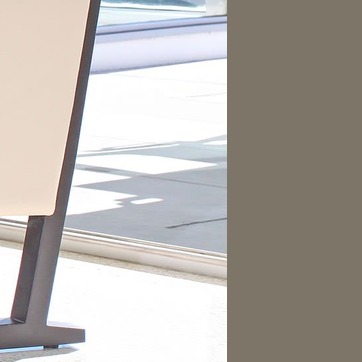
Material: tile